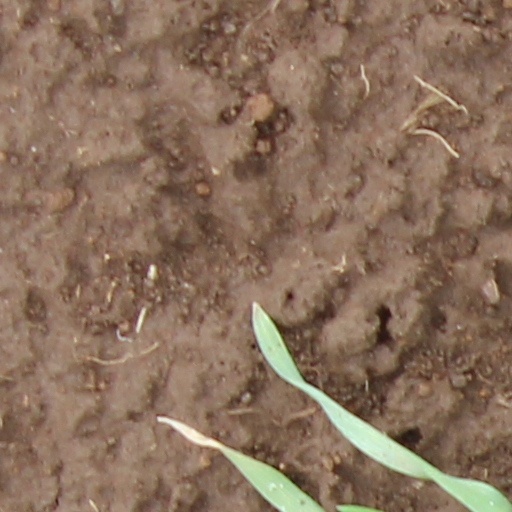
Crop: wheat